Steven Page

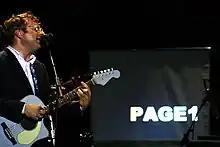
Page during his "Page One" tour

Following his departure from Barenaked Ladies, Page's first major project was to complete writing music for the first production of "" at the Stratford Shakespeare Festival in 2009. During that summer, he embarked on a tour of music festivals, accompanied by Kevin Fox on cello.